Batongguan Historic Trail

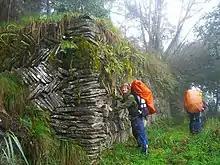
A hiker poses with the stone wall ruins at Tomiri, a former police outpost.

When Japan took control over Taiwan in 1895, the Imperial Japanese Army General Staff Office sent a lieutenant named Nagano Yoshitora (長野義虎) to walk the trail from Yuli. Nagano took seventeen days to trek the abandoned trail to Zhushan. Some claim that he climbed Yu Shan during this trip, which would make him the first person to do so, but this claim is disputed.